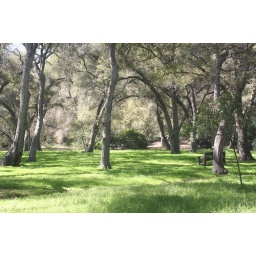
New spring grass under the coast live oaks